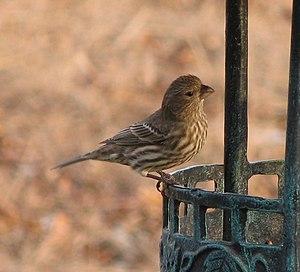
Le Roselin familier ou Roselin du Mexique est une espèce de passereaux de la famille des Fringillidae.